Negligible senescence

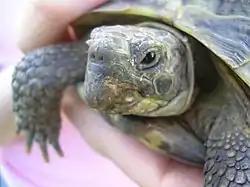
Some tortoises show negligible senescence.

Negligible senescence is a term coined by biogerontologist Caleb Finch to denote organisms that do not exhibit evidence of biological aging (senescence), such as measurable reductions in their reproductive capability, measurable functional decline, or rising death rates with age. There are many species where scientists have seen no increase in mortality after maturity. This may mean that the lifespan of the organism is so long that researchers' subjects have not yet lived up to the time when a measure of the species' longevity can be made. Turtles, for example, were once thought to lack senescence, but more extensive observations have found evidence of decreasing fitness with age.